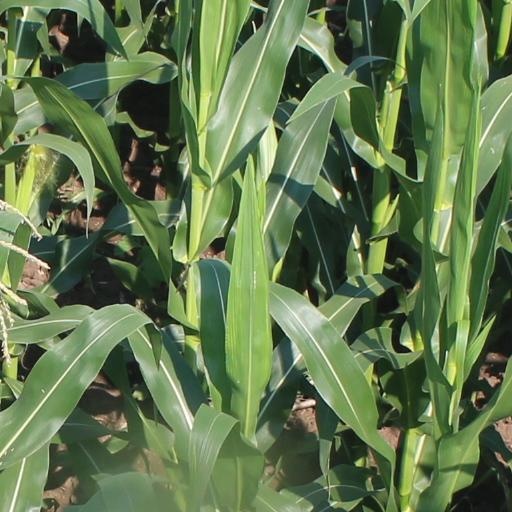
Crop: maize; corn